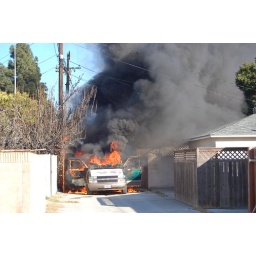
mini van on fire in the alley long beach ca